Jessy Mendiola

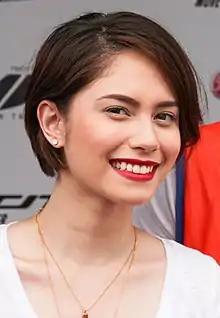
Mendiola in January 2015

Jessica Mendiola Tawile-Manzano, known by her screen name Jessy Mendiola (born December 3, 1992), is a Filipino actress.